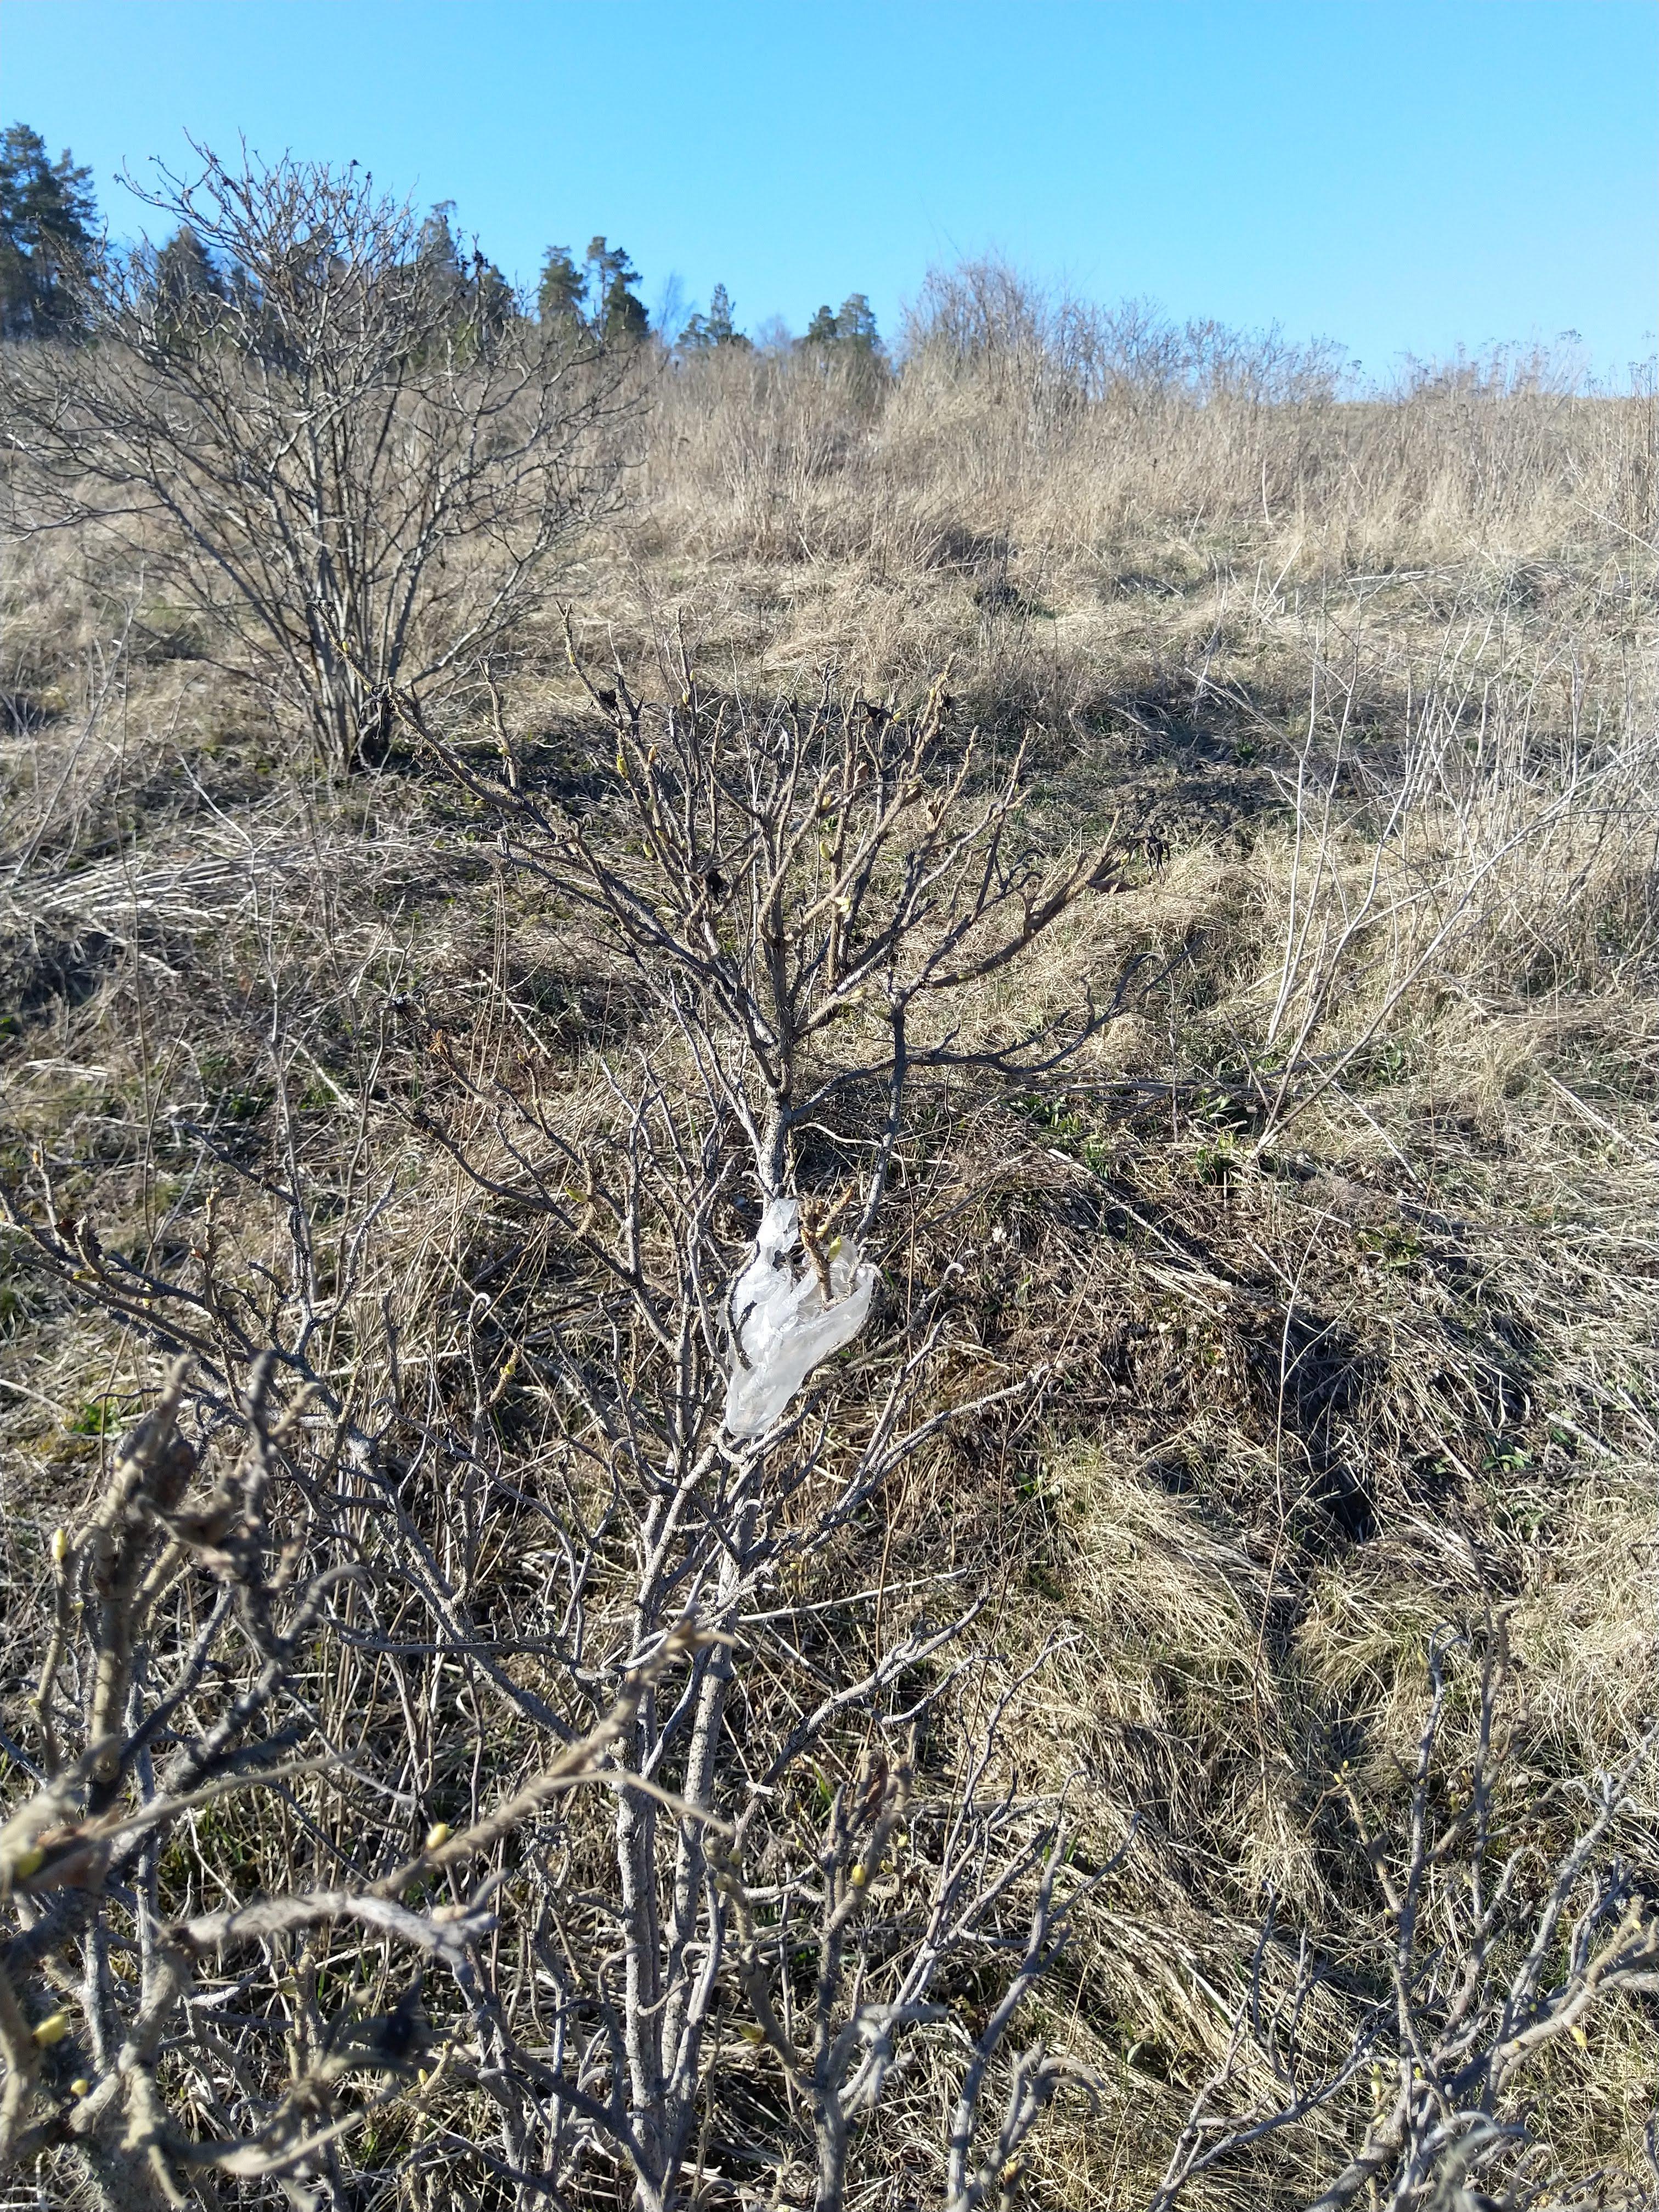
Object: Single-use carrier bag (Plastic bag & wrapper)